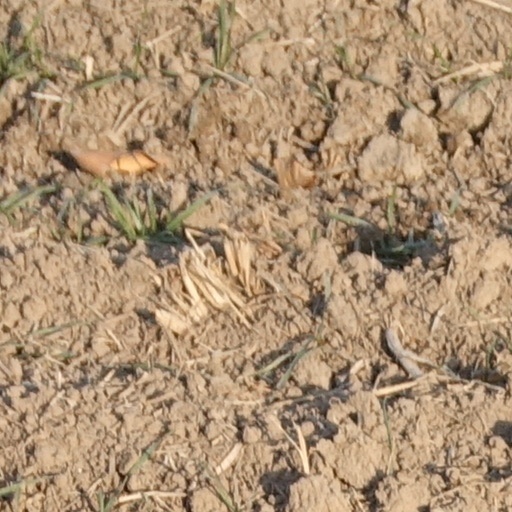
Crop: wheat